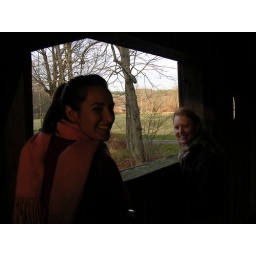
Mary and me on a cute covered bridge in Vermont